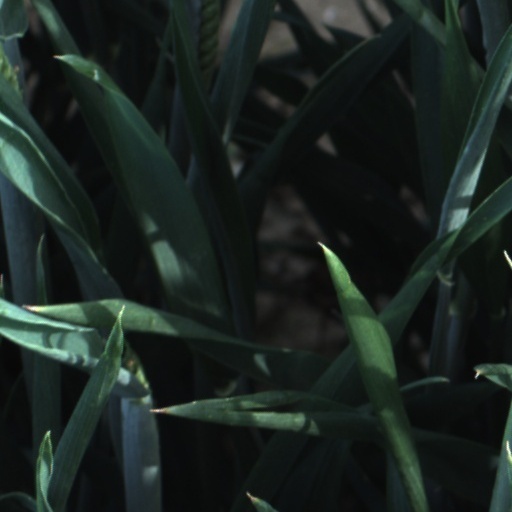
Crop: wheat